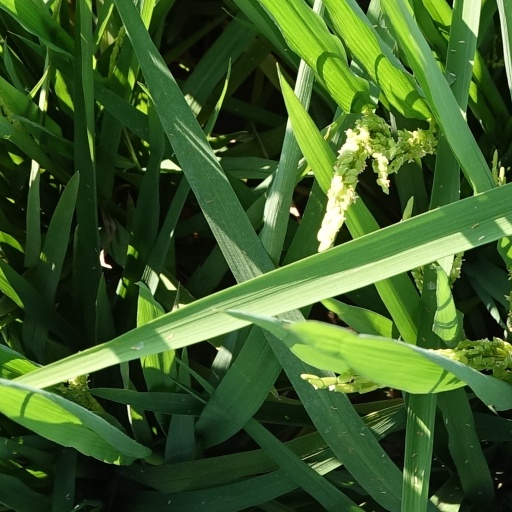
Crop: rice